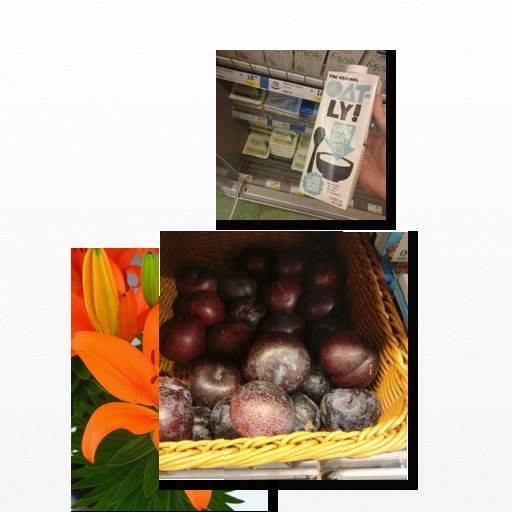
Food items: oatghurt, orange, plum